Regina Vicarino

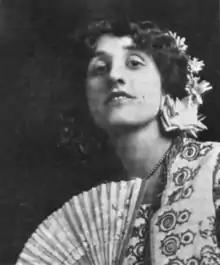
Regina Vicarino, from a 1916 publication.

Reine Annette Vicarino was born in New York City, the daughter of Edouard Joseph Vicarino and Leontine Camille Serre Vicarino. Her father was born in Switzerland; her mother was born in New York, to French-born parents. Reine (who used the Italian form of her name, Regina) studied voice with Delia Valeri, and with Arthur Lawrason in New York.